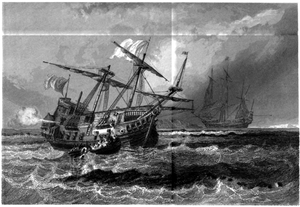
François Pyrard, navigateur et explorateur polyglotte français, auteur de Voyage de François Pyrard de Laval contenant sa navigation aux Indes orientales, Maldives, Moluques, et au Brésil.
Michel Frotet de la Bardelière, est un capitaine ligueur, navigateur et explorateur français. Son nom est connu via l'expédition de la Compagnie française des mers orientales, relatée par François Pyrard et François Martin. Il est surnommé l' Ajax Malouin.
François Grout du Closneuf, navigateur et explorateur français, connétable de Saint-Malo. Son nom est connu via l'expédition de la Compagnie française des mers orientales, relatée par François Pyrard et François Martin.